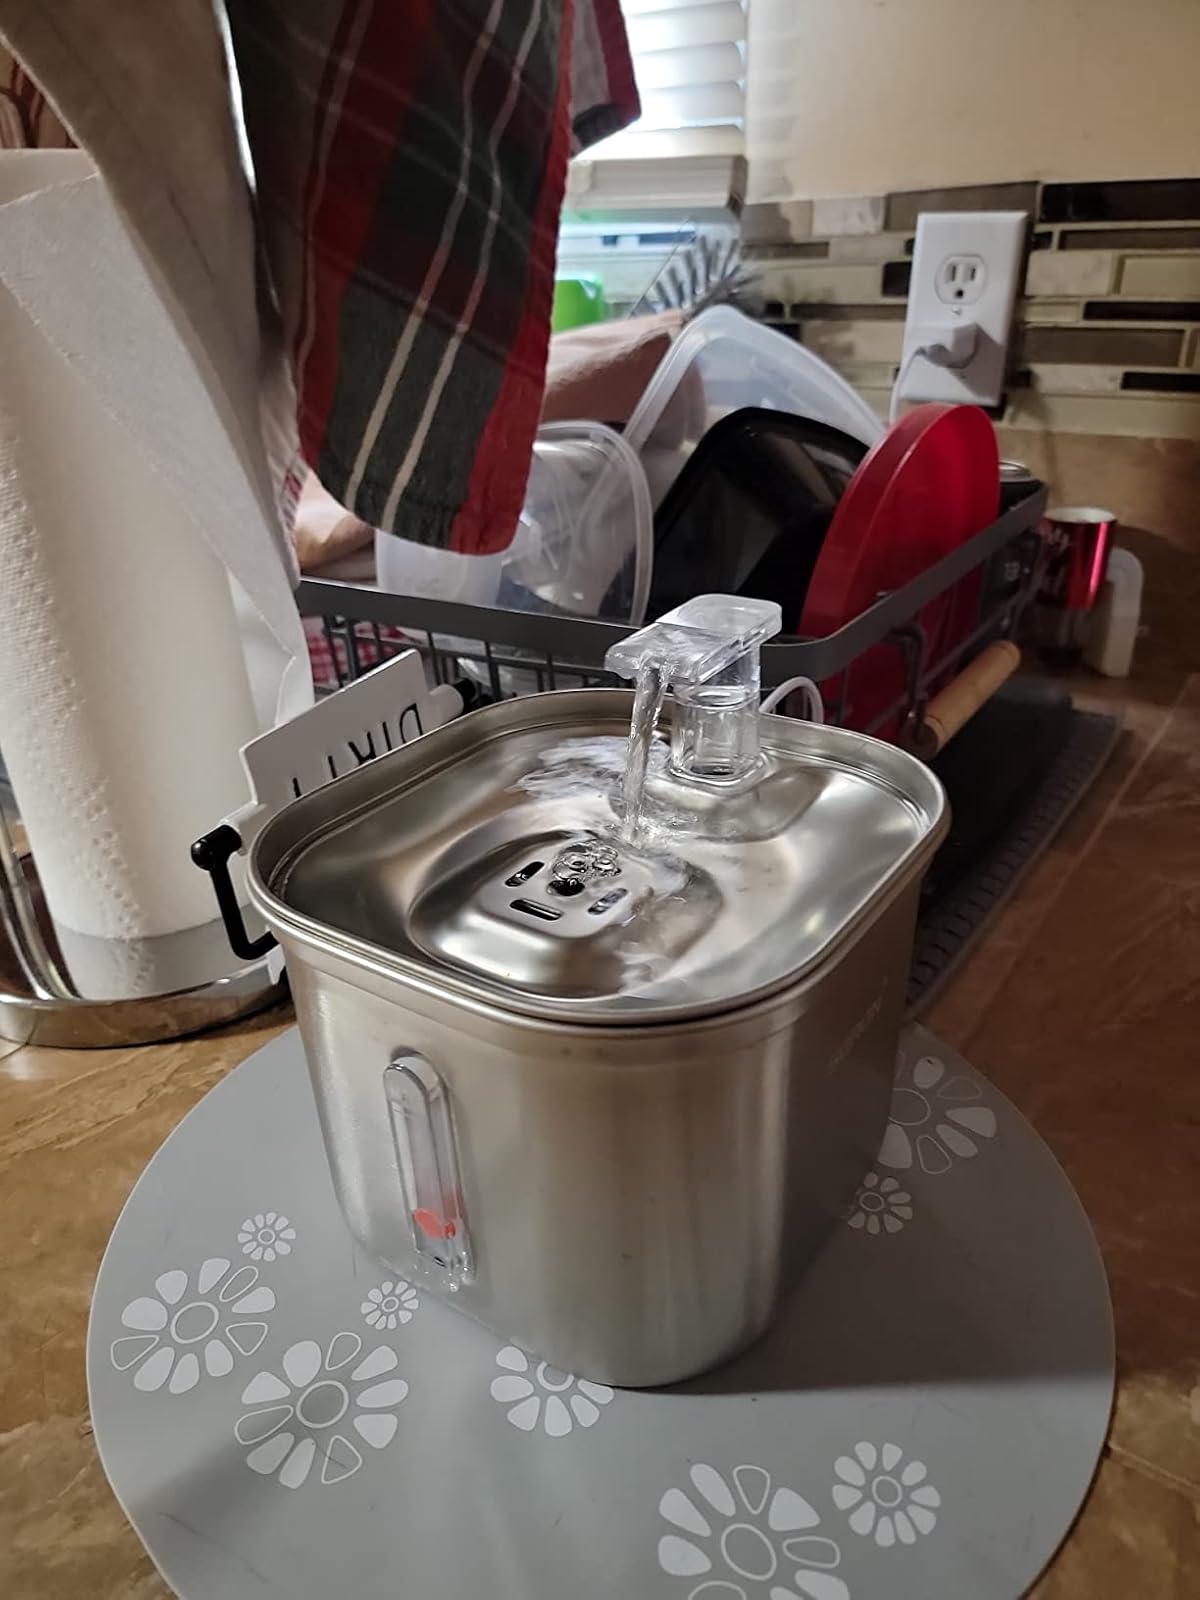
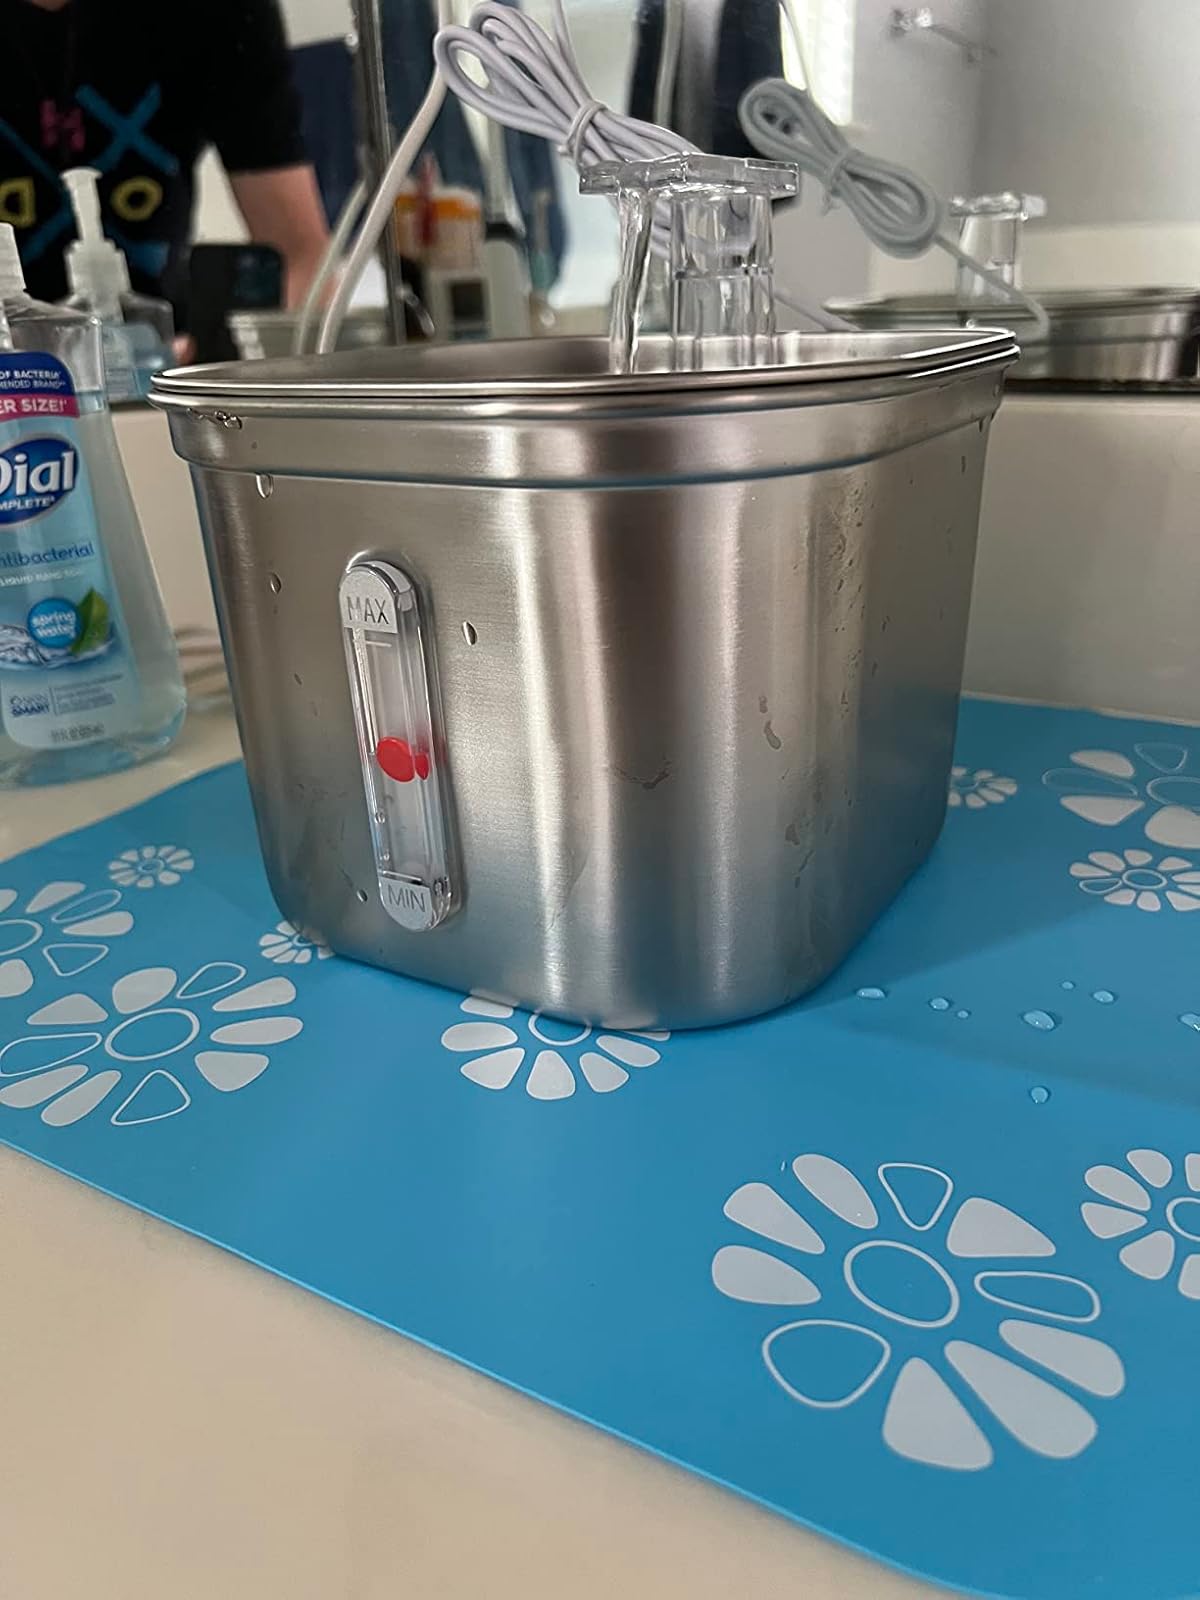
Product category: items_bowl
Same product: yes